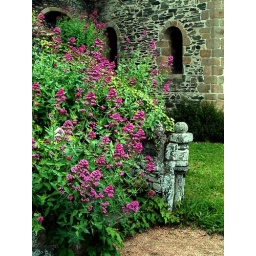
near Paimpol, France, L'Abbaye, flowers, stone fence, and wall